John Howard Payne

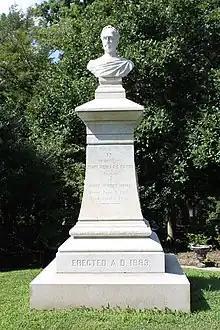
John Howard Payne's memorial stone in Oak Hill Cemetery in Washington, D.C.

In 1842, President John Tyler appointed Payne as the American Consul in Tunis, due in part from support from statesman William Marcy and Secretary of State Daniel Webster. They had been moved by his famous song and wanted to help him. Payne served twice in North Africa (the area of present-day Tunisia). He died in Tunis in 1852 and was buried there in St. George's Protestant Cemetery.